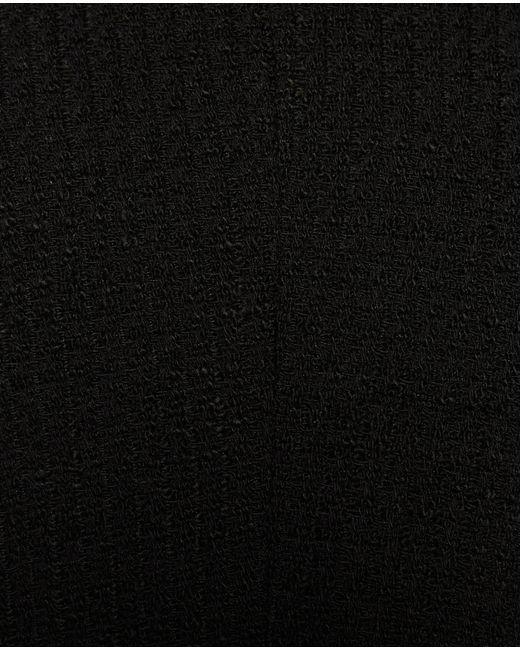
Schwarzes dickes Wollmaterial für Anzug